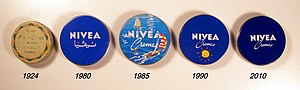
Nivea / Eksterne links
NIVEA 1924-2010.
Nivea er et varemærke for hudplejeprodukter, der ejes af det tyske selskab Beiersdorf AG. Det oprindelige selskab blev grundlagt den 28. marts 1892 af apotekeren Carl Paul Beiersdorf. I 1900 udviklede selskabets nye ejer Oscar Troplowitz en emulsion af vand-i-olie som en hudcreme. Produktet var den første stabile emulsion af sin art. Produktet blev grundlaget for Eucerin, og senere produktet Nivea. Navnet Nivea er taget fra det latinske ord niveus/nivea/niveum, der betyder 'sne-hvid'. I 1924 begyndte virksomheden af sælge produktet i en blå tindåse med hvidt logo.